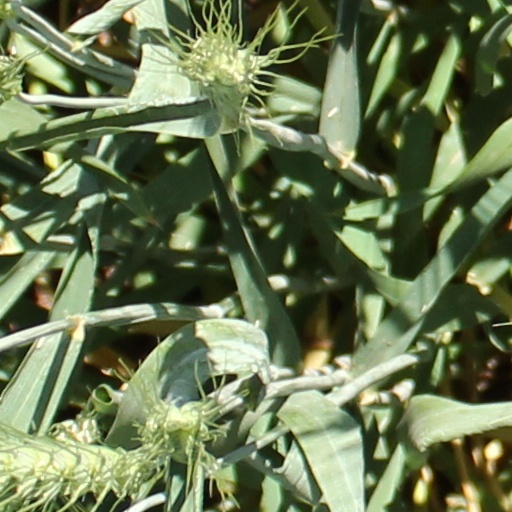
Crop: wheat